Answer in natural language. Consider the 3D positions of the objects in the scene and not just the 2D positions in the image. Is the centerpoint of  Doorframe (highlighted by a blue box) at a higher height than Book (highlighted by a green box)? Choose between the following options: yes or no
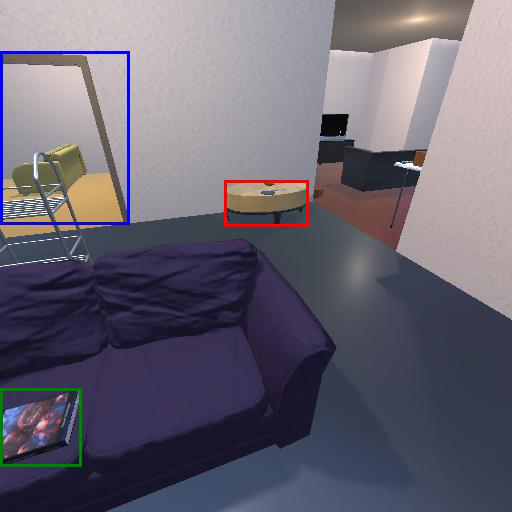
<answer>no</answer>